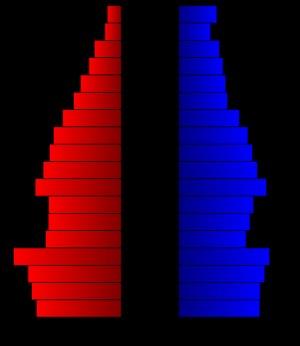
Le comté de Navarro, en anglais : Navarro County, est un comté situé dans le centre-est de l'État du Texas aux États-Unis. Fondé le 25 avril 1846, son siège de comté est la ville de Corsicana. Selon le recensement des États-Unis de 2010 sa population est de 47 735 habitants, estimée, en 2017, à 48 701 habitants. Le comté a une superficie de 2 813 km², dont 2 810 km² en surfaces terrestres. Il est nommé en l'honneur de José Antonio Navarro, un des chefs de la Révolution texane.